FONOPs during the Obama administration

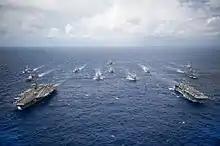
Throughout Obama's presidency, the US Navy's Seventh Fleet routinely patrolled the Indo-Asia-Pacific to maintain the freedom of seas

United States Pacific Fleet vessels spent a combined total of 700 days in the South China Sea during 2015 alone. This includes vessels assigned to Carrier Strike Group 5, which included the until the summer of 2015, at which point the USS "Ronald Reagan" (CVN-76) took its place in the homeport of Yokosuka, Japan after a hull swap in San Diego, CA.